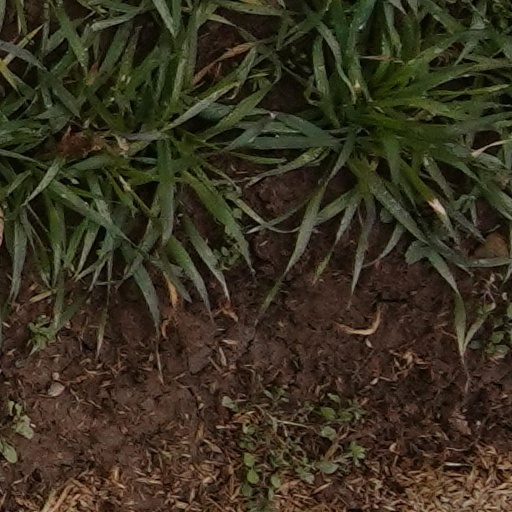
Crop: wheat